Question: Please indicate a possible affordance area of the baseball bat that can be used for hitting
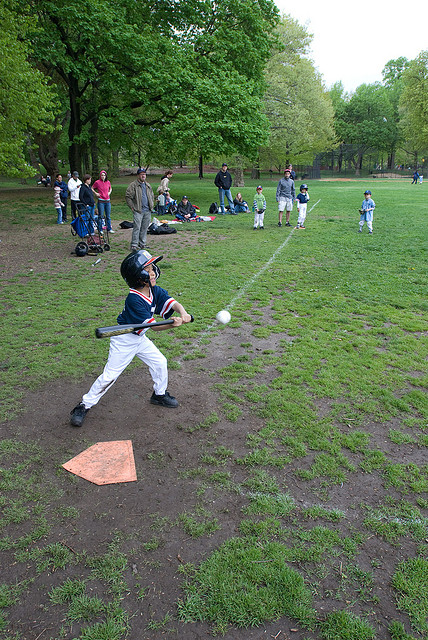
Answer: [95.39, 322.144, 135.39, 336.938]